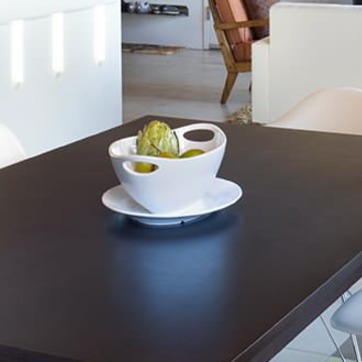
Material: ceramic